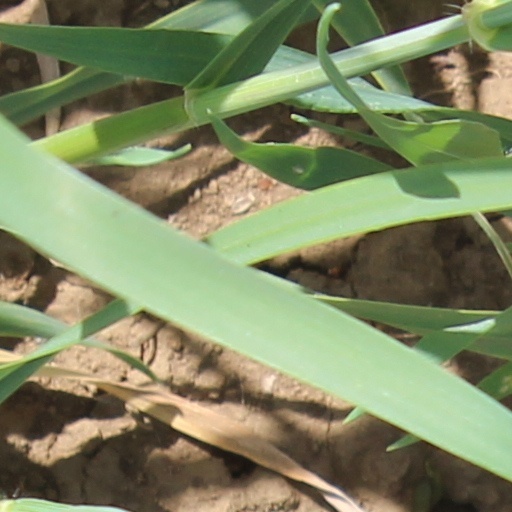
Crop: wheat